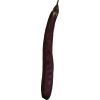
Label: Eggplant long 1